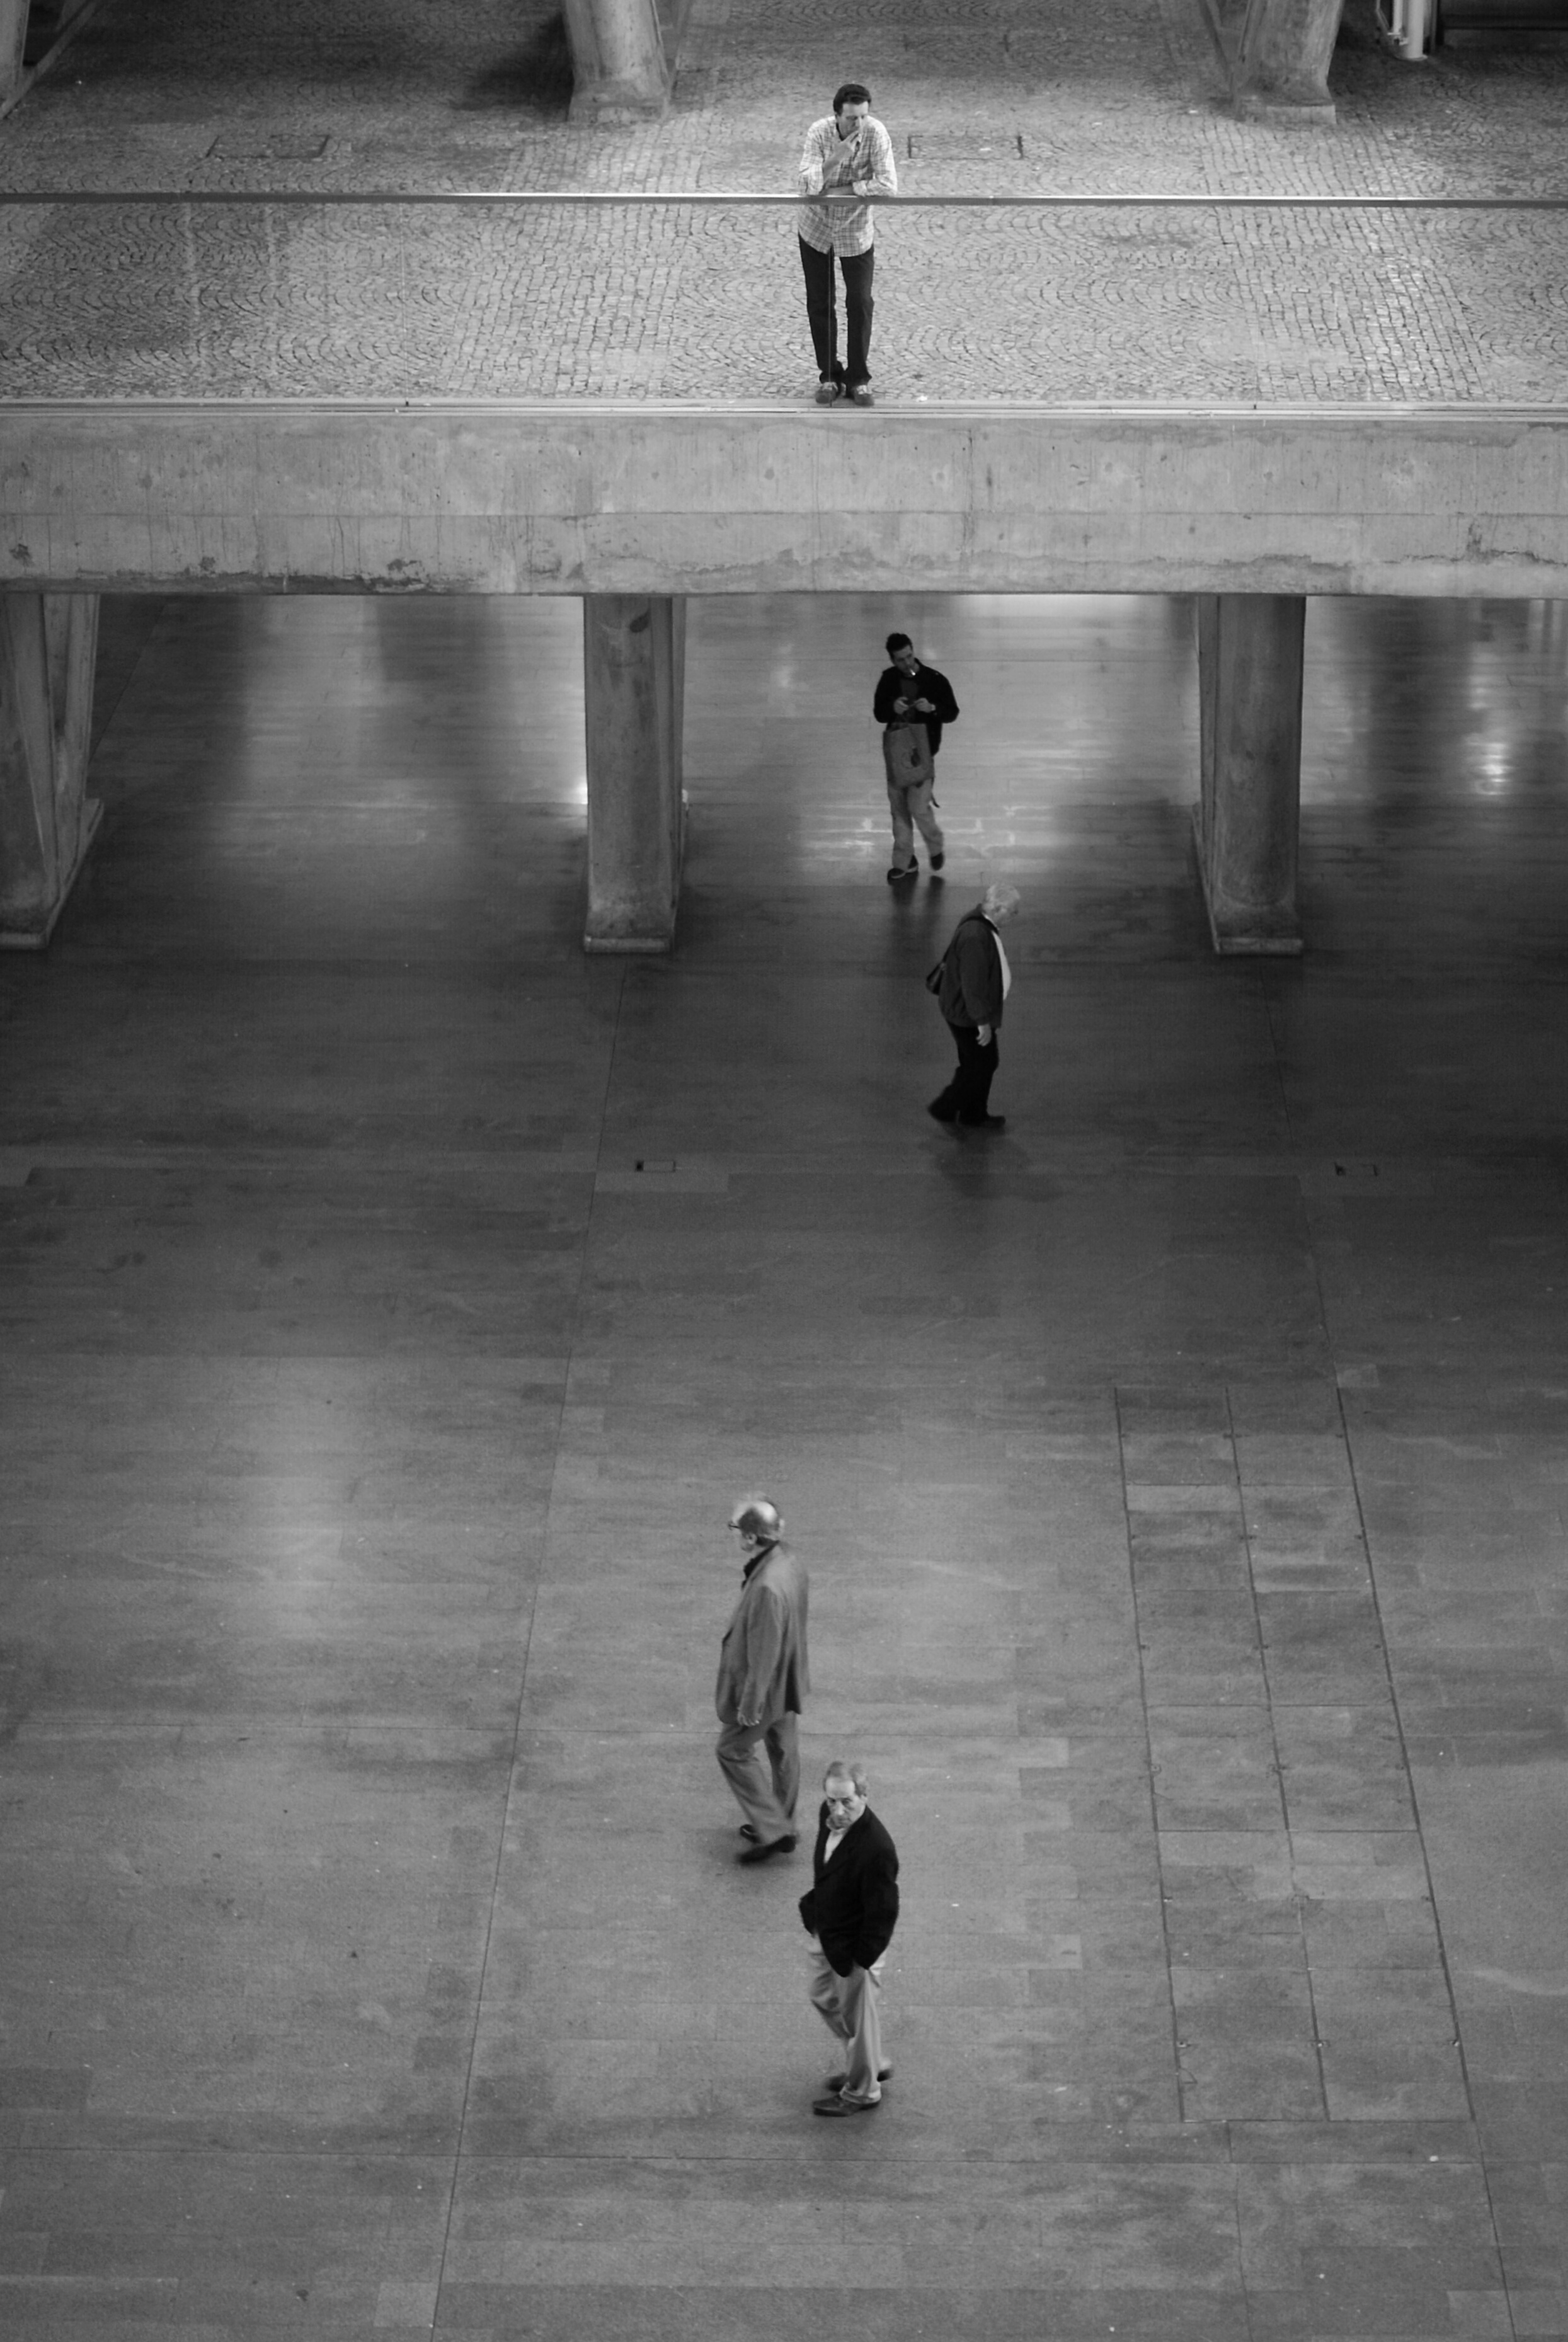
black and white, people, road, white, street, photography, urban, social, dslr, line, lens, color, darkness, black, monochrome, streetphotography, bw, blackandwhite, blackwhite, streets, candid, 50mm, moments, public, photograph, prime, sony, pretoebranco, rua, streetphoto, image, branco, shape, lisboa, lisbon, moment, unposed, decisive, souls, pretobranco, preto, sp, dslra200, pb, inpublic, fotografiaderua, streetmoments, lavinha, sal50f18, a200, sal, jo olavinha, monochrome photography, human positions